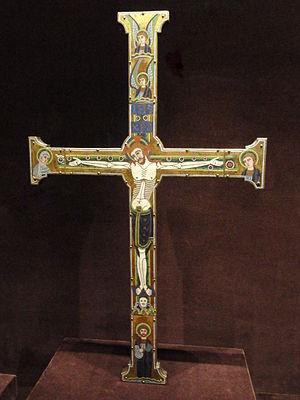
Une croix de procession, ou croix processionnelle, est un crucifix ou une croix qui est portée en hauteur lors des processions chrétiennes.